Doug Dunville

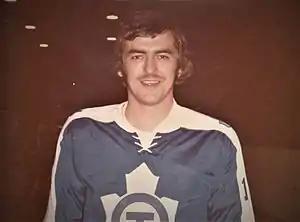
Doug Dunville in Orillia Terriers Jersey circa 1972

Doug Dunville was a Canadian hockey player. He was born in Toronto, Ontario, on 22 August 1945. He played defence and shoots right.